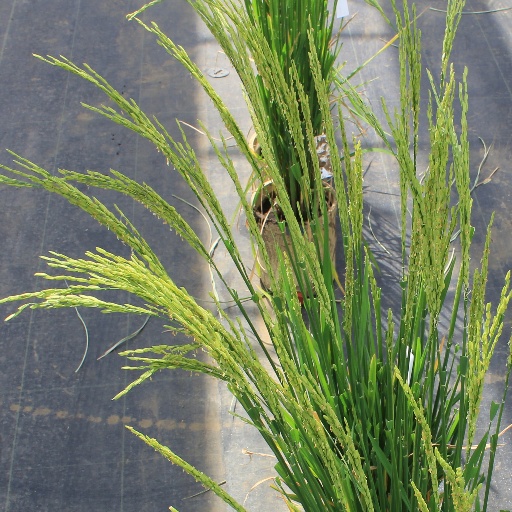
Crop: rice